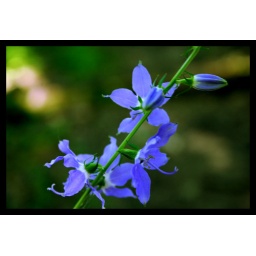
some small flowers i saw in the forest today. i really liked the colors.